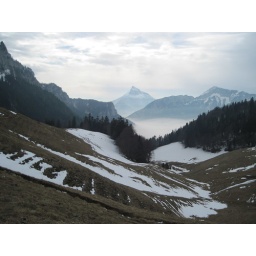
Fog, clouds and lack of snow in the Chartreuse mountains